Nautical star

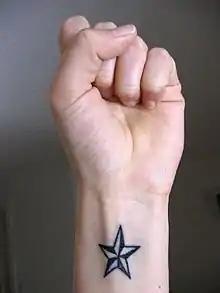
Nautical star wrist tattoo

This symbol is part of the tradition of sailor tattoos. A nautical star represented the North Star, with the idea that this symbol would help a sailor navigate or stay on course, including finding their way back to port or back home. A nautical star tattoo can also indicate that a person has crossed the North Sea.